Battle Realms

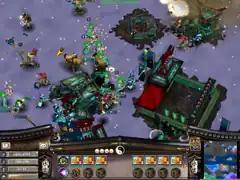
The clan's allies are in combat destroying the other clans' opposition. ( the screenshot is taken from the )

"Battle Realms"' gameplay is like many other real-time strategy games. There are several factions which all have various types of available structures and units to produce. Unlike other real-time strategy games though, the basic worker units (peasants), which are used for resource gathering and construction, also act as the base unit to be upgraded into military units. Thus, military buildings in "Battle Realms" are used for transforming and upgrading units rather than producing them directly. (Peasants are starters as they must be trained in a military building and later converted into basic warrior unit depending on the building in order to the player to build his or her army)